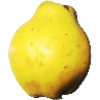
Label: quince